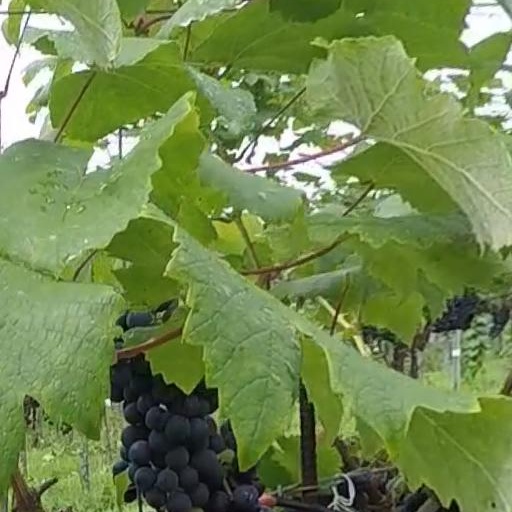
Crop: grape